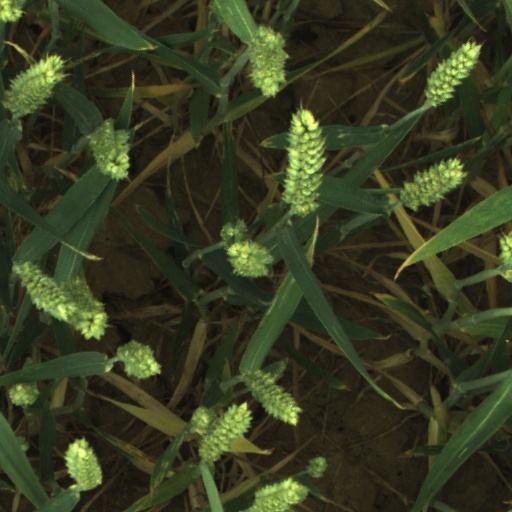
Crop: wheat